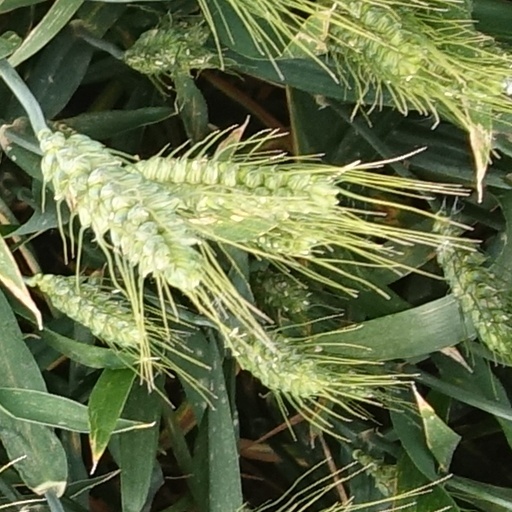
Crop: wheat